Haley Farm State Park

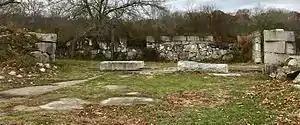
Haley Farm homestead walls and ruins today.

Land containing the acreage for Haley Farm State Park was part of a larger parcel granted to John Winthrop, Jr., in 1649. Known as "John Winthrop the Younger," Winthrop was governor of the Saybrook Colony and is often recognized as "Connecticut's first governor." The land was later split up, with the piece containing Haley Farm designated as Fort Hill Farm. The farm was purchased by Starr Chester in 1789 and passed to Noyes Barber in 1833. The land was split again in 1852 with the farm being sold to Henry B. Lewis. Four hundred acres were sold to Caleb Haley in 1869 for the price of $12,000. Haley farmed the land, built stone walls throughout the property and raced horses around "Racetrack Pond." The land passed to his son, Samuel Haley, after his death in 1924. Samuel Haley continued to operate the farm until his death in 1947, when it was passed to his daughter Juliet Haley. The farm produced cream and milk that was shipped to Noank, West Mystic and Mystic. In 1953, the farm was sold out of the Haley family to A. C. White who abandoned the farm to develop a gully called Mumford Cove and placed the 250-acre parcel of land containing Haley Farm for sale. In 1960, the homestead burned down and the other buildings eventually were demolished in 1973 after being documented for possible future reconstruction.